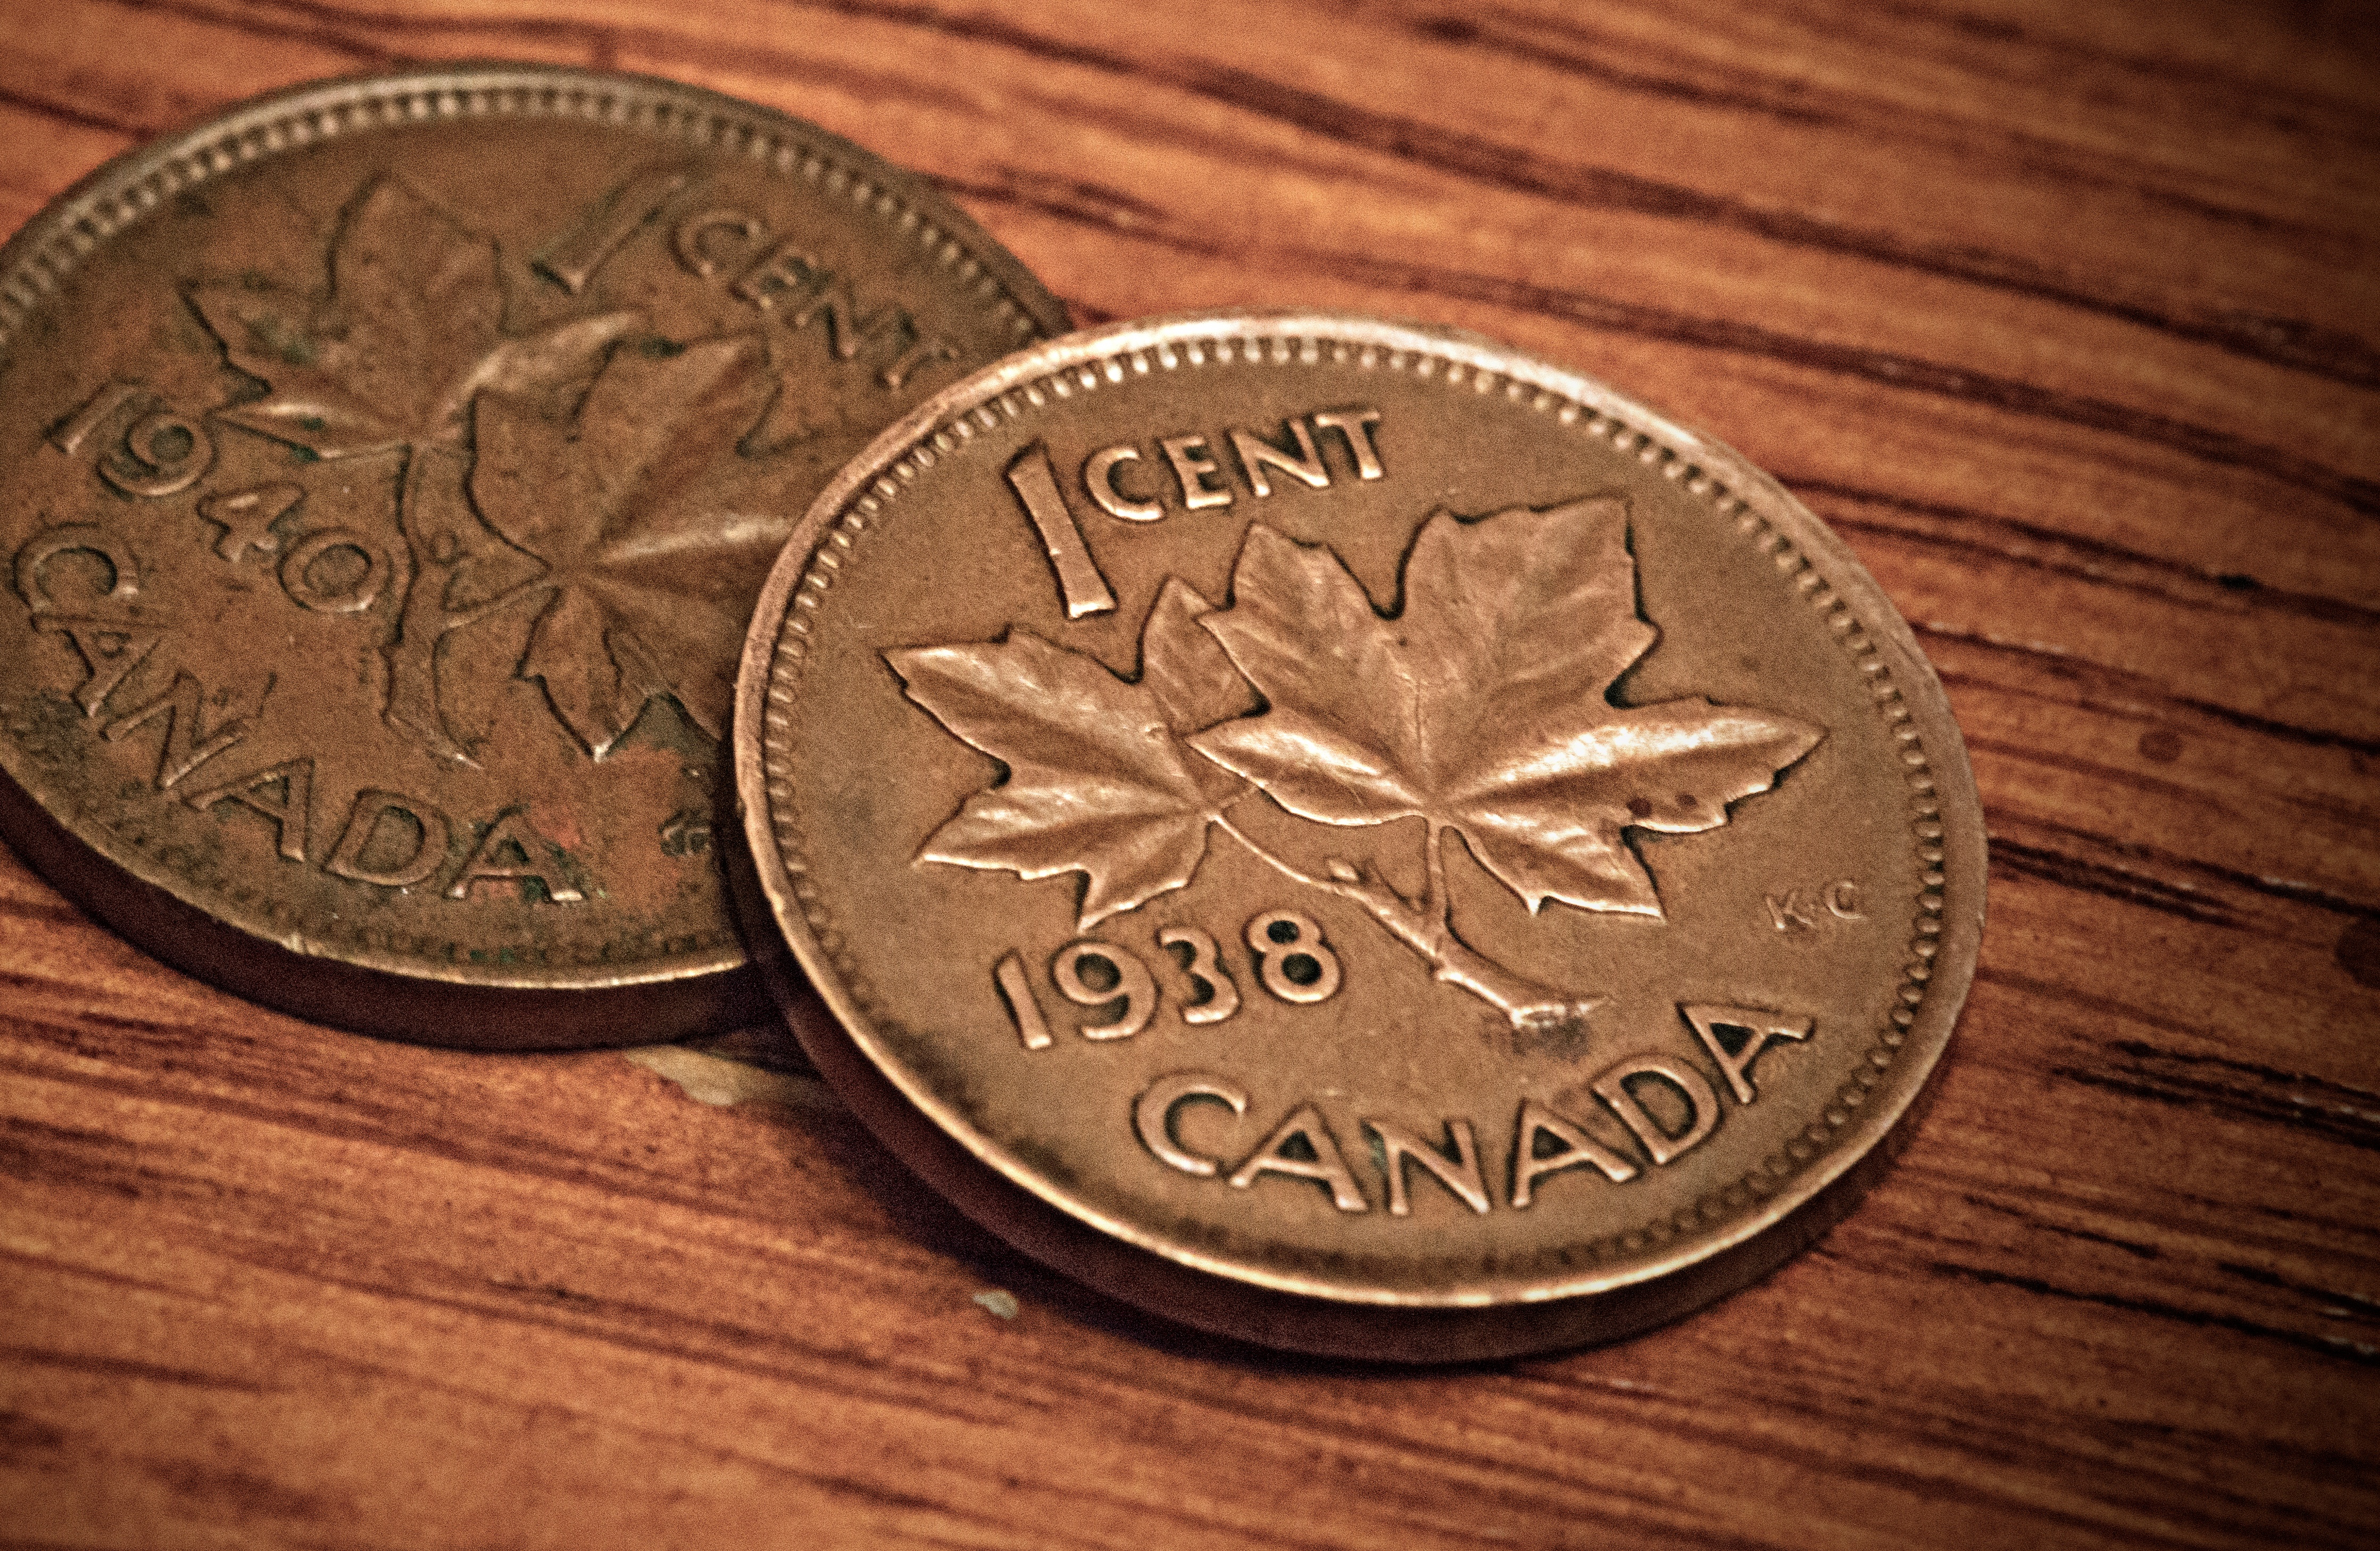
metal, money, cash, currency, coin